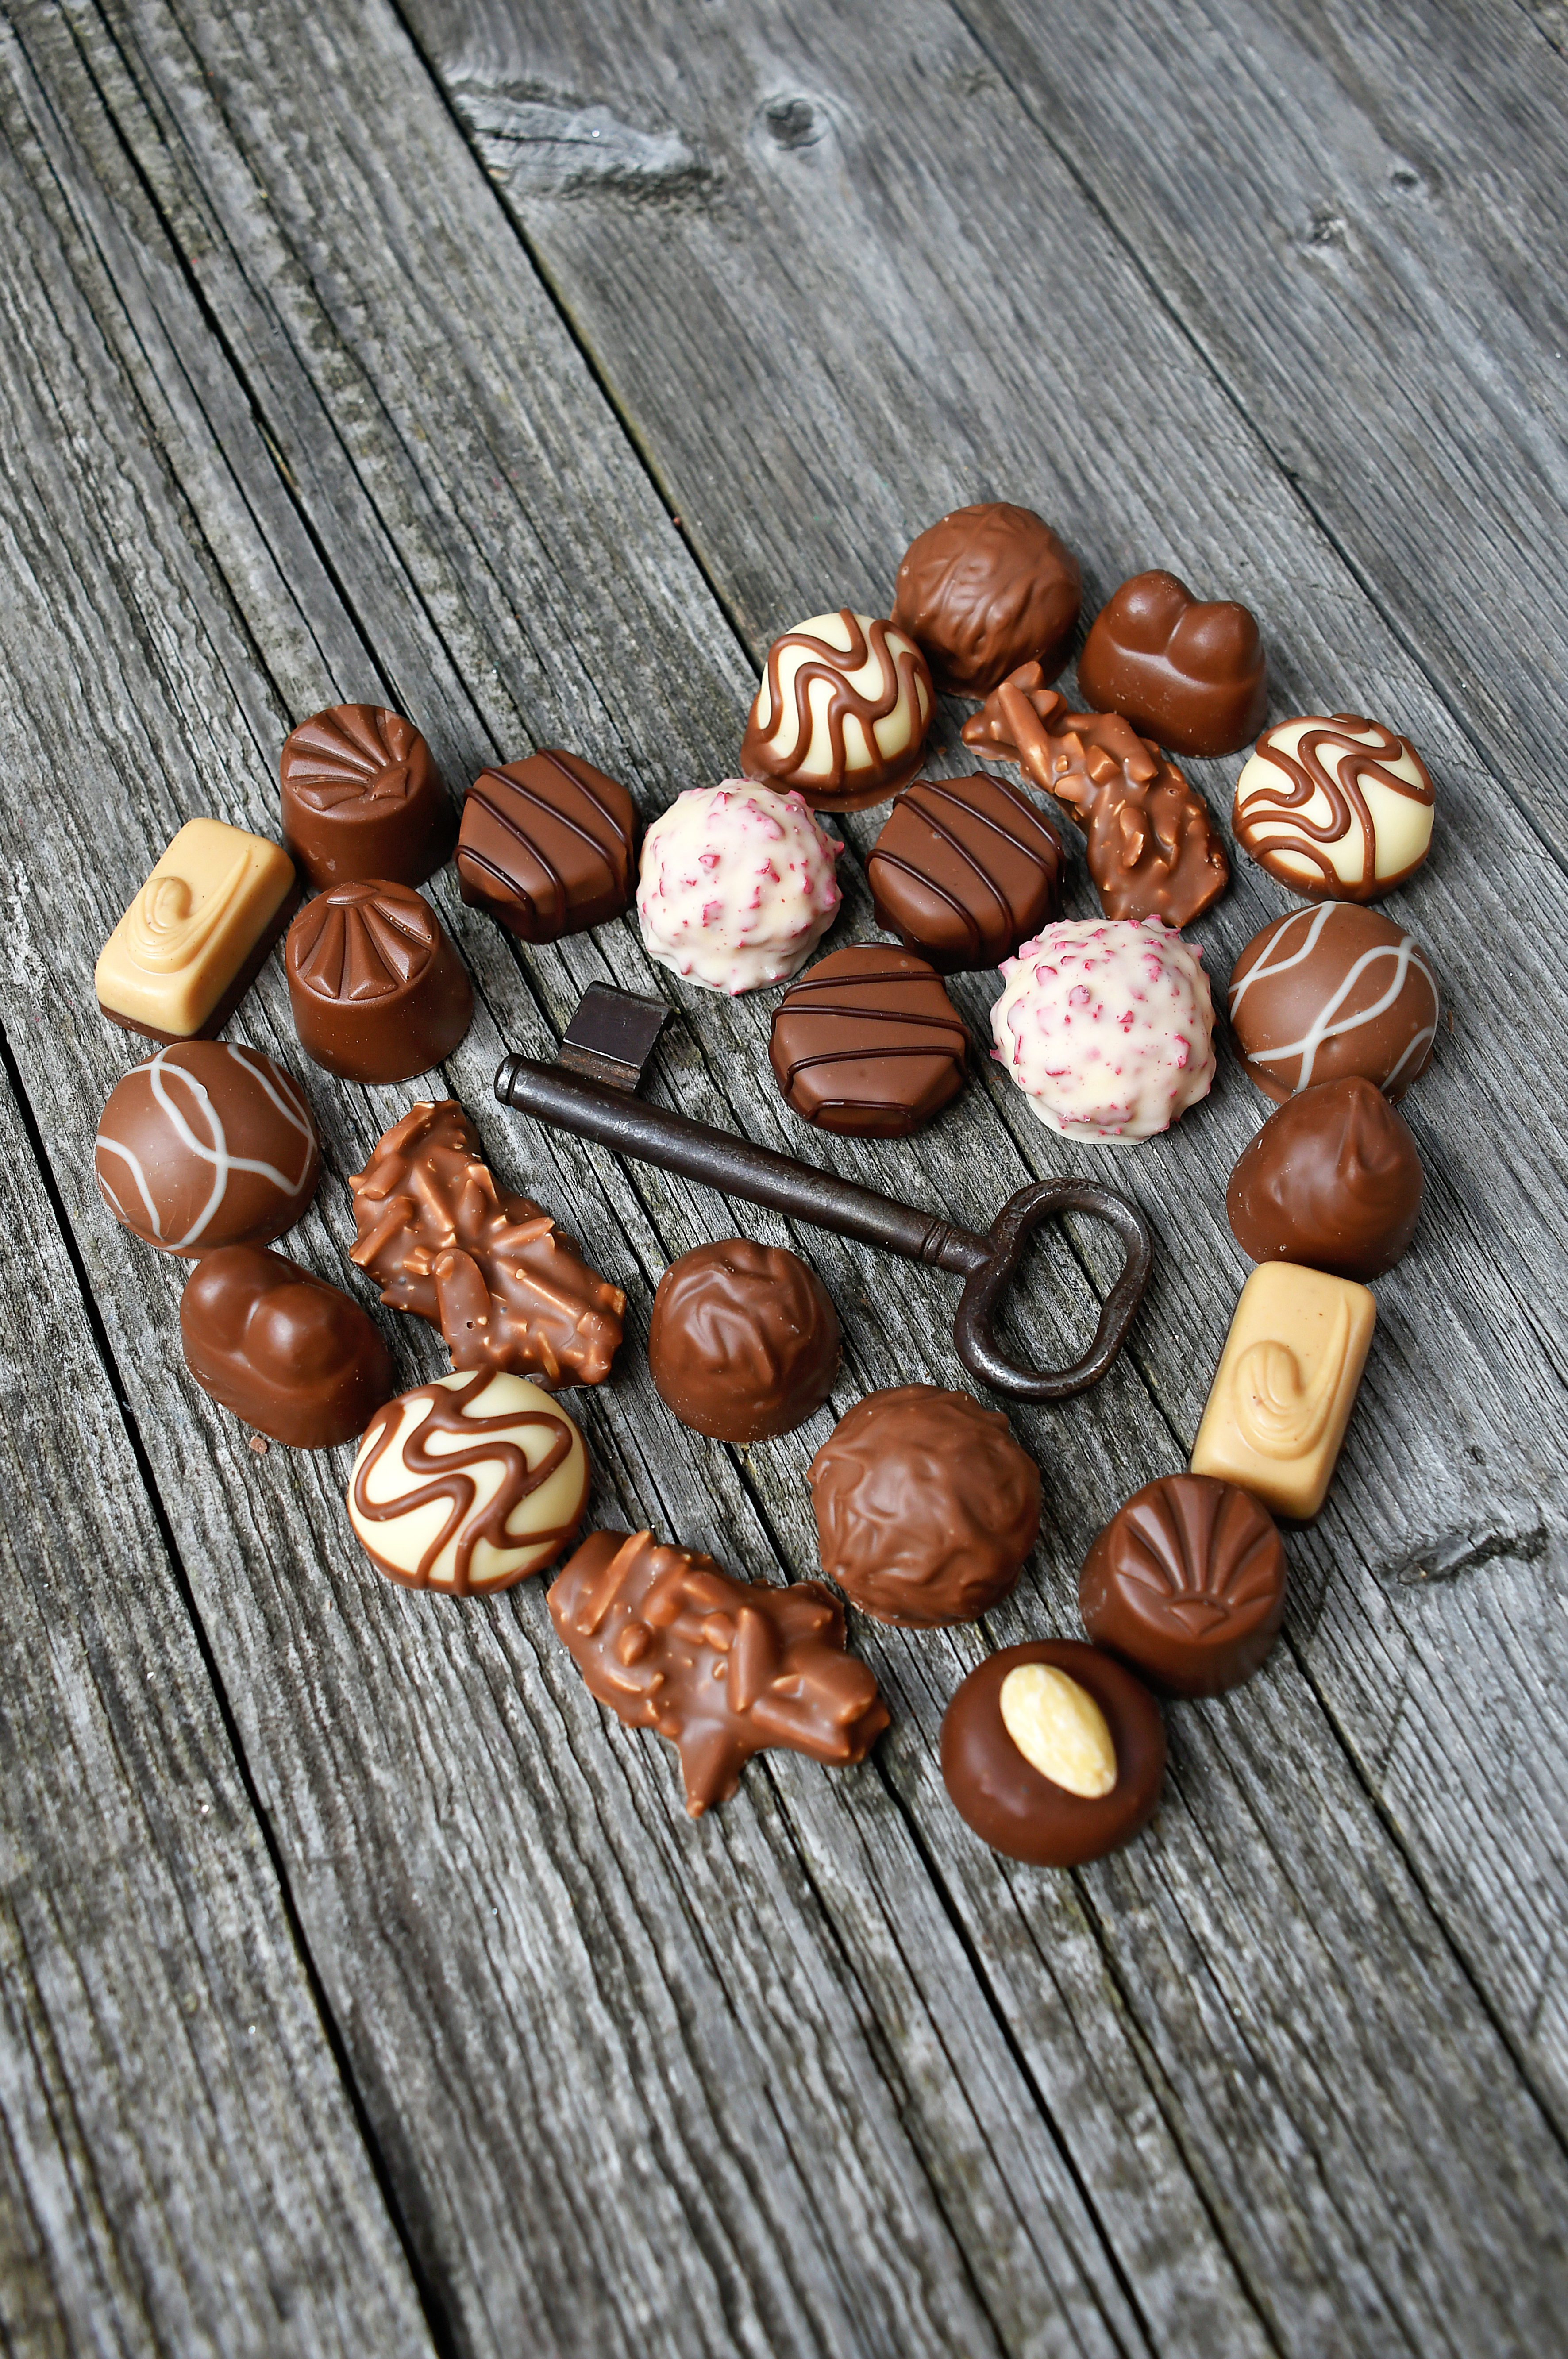
chocolate, day, valentines, background, valentine, food, candy, chocolates, sweet, praline, red, dessert, truffle, gift, white, dark, holiday, birthday, sugar, view, heart, gourmet, concept, top, happy, hazelnut, nut, nuts seeds, wood, fashion accessory